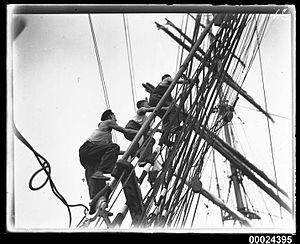
Le gabier est un matelot spécialisé dans les manœuvres de voiles ou chargé de rendre les honneurs dans la mâture.
Sur un voilier, les haubans sont les câbles, fixés de part et d'autre du mât, qui maintiennent celui-ci rectiligne et dans le plan longitudinal. Fixés au sommet du mat et sur le pont du navire ils reprennent les efforts transversaux exercés par les voiles et s'opposent à la rupture par flambement. Les haubans font partie des manœuvres dormantes.